The Brook Street Band

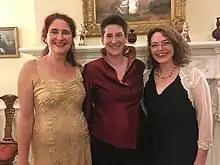
Tatty Theo, Rachel Harris and Carolyn Gibley at the Handeliade 2021

The Brook Street Band is a music ensemble playing on baroque instruments which takes its name from the London street where composer George Frideric Handel lived from 1723-1759. The Band was formed in 1996 by baroque cellist Tatty Theo to perform and record the chamber music of Handel and his contemporaries.